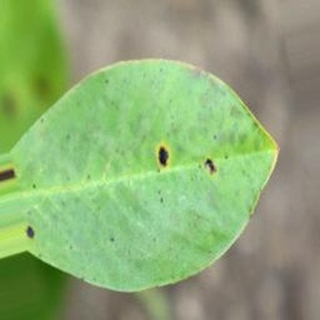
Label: groundnut_early_leaf_spot